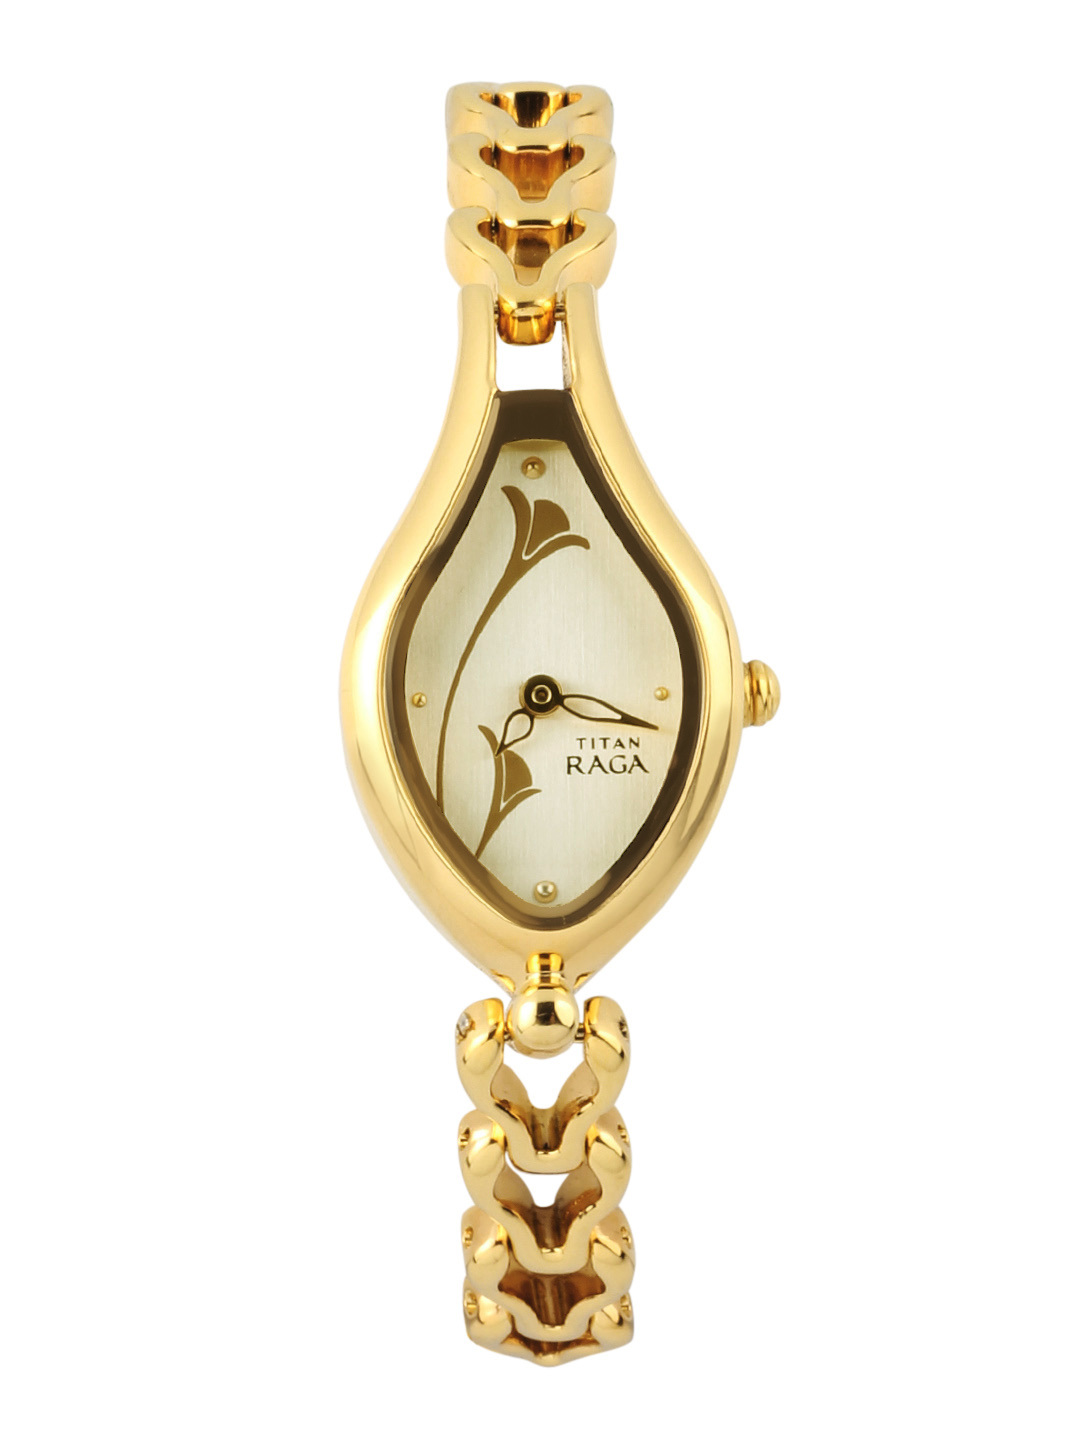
Titan Women Gold Watch
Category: Accessories / Watches / Watches
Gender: Women
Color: Gold
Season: Winter 2016
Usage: Casual